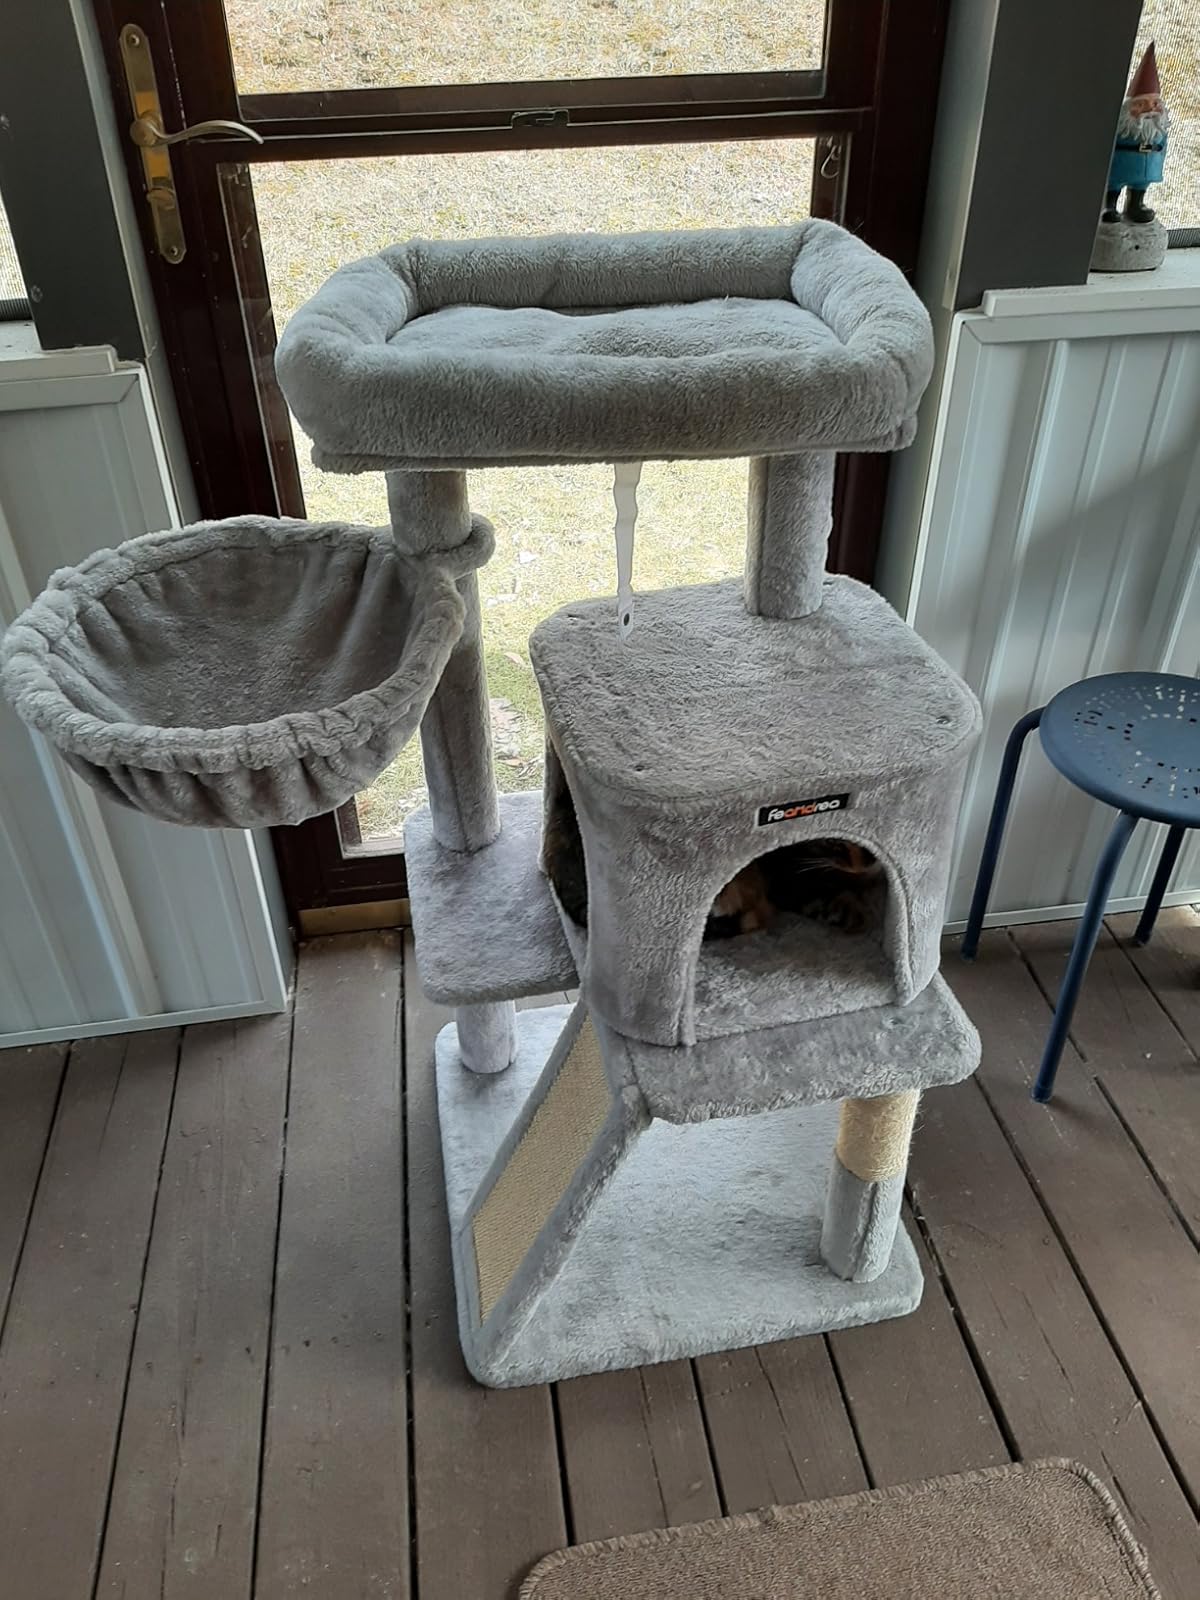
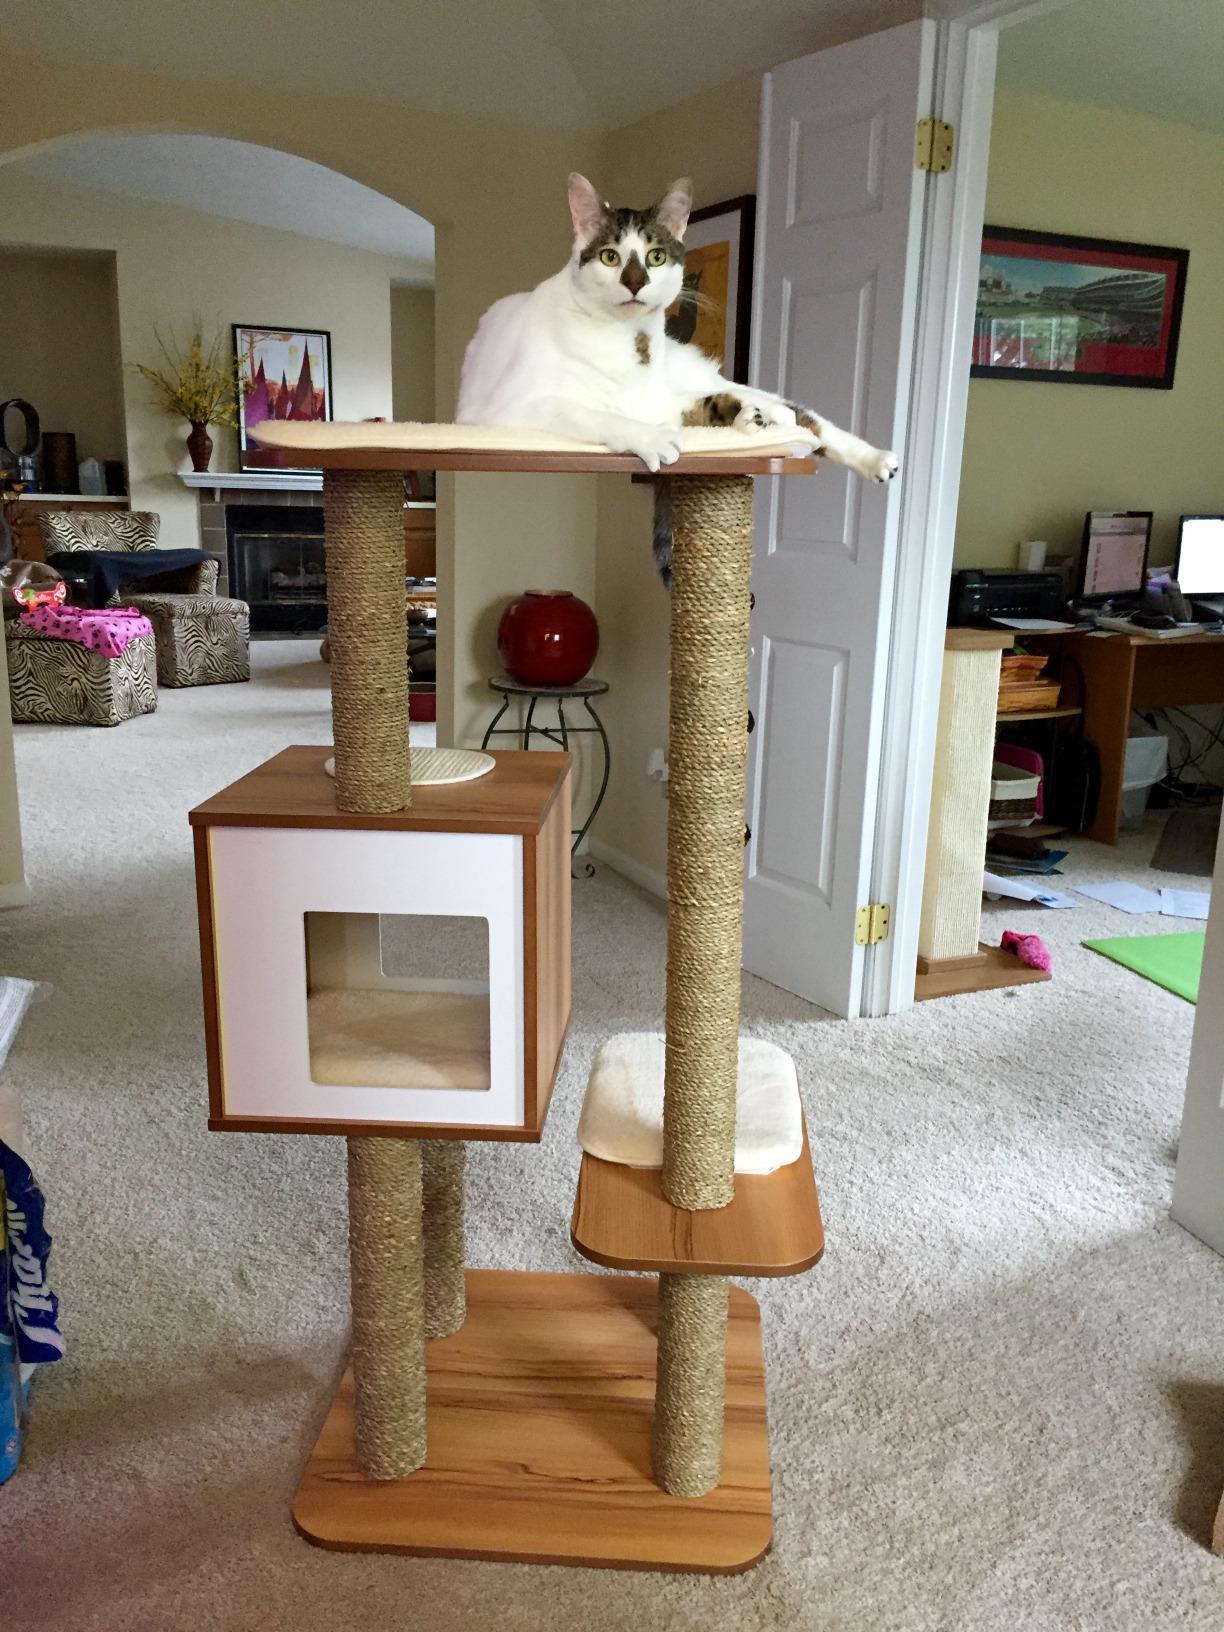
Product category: items_cat tree
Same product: no